Pierre-Théodore Verhaegen

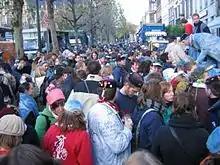
Saint Verhaegen festivities at the Square du Grand Sablon/Grote Zavelsquare, Brussels

Students of both successor institutions celebrate Verhaegen's founding of the Free University of Brussels annually with an event called Saint Verhaegen. The formal celebration consists of faculty honouring Verhaegen by placing flowers at his tomb. Concurrently, thousands of students from both universities have a daylong party and procession through downtown Brussels.